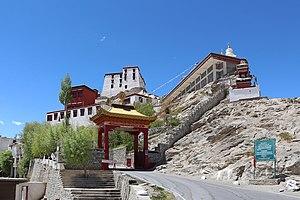
Entrée du monastère de Thiksey, Ladakh, Inde
Thiksay Gompa ou monastère de Thiksay est un Gompa, affilié à l'école gelugpa du bouddhisme tibétain. Il est construit dans la vallée de l'Indus au Ladakh, sur le sommet d'une colline à 3 600 m d'altitude qui surplombe Thiksey, un village situé à 19 km, à l'est de Leh, la capitale du Ladakh, une ville du district du même nom, dans l'État du Jammu-et-Cachemire en Inde.